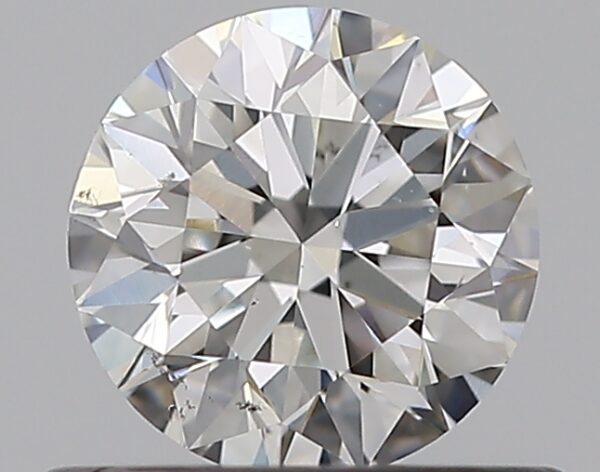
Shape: round
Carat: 0.5
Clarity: VS2
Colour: H
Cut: EX
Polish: EX
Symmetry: EX
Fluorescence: N
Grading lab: GIA
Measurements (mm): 5.03 x 5.05 x 3.16